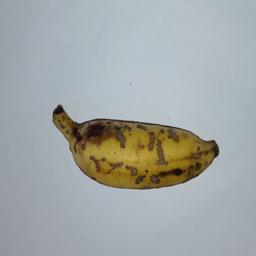
Banana variety: Champa Kola